Lenses for SLR and DSLR cameras

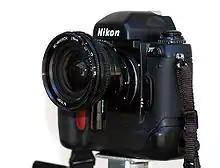
Special-purpose perspective control lens for architectural photographs

Most users of SLR and DSLR cameras stick to using zoom lenses, while a few of the more adventurous amateurs and many professional photographers also invest in a few prime lenses. Special purpose lenses are, as the designation implies, for special purposes, and are not so common.